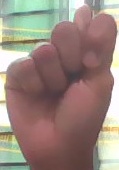
ASL sign: T